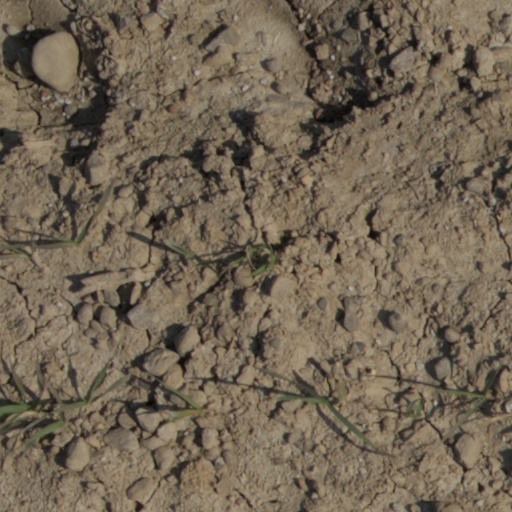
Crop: wheat